Radio 2XG

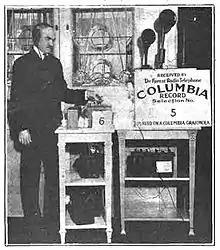
Lee de Forest broadcasting Columbia phonograph records (1916)

In 1914, de Forest established a laboratory at 1391 Sedgwick Avenue in the Highbridge section of the Bronx in New York City. Vacuum-tube transmitters had recently been developed and were found to be superior to arc-transmitters for audio transmissions. The company now concentrated on developing vacuum-tube equipment, including "Oscillion" transmitter tubes. In the summer of 1915, the company received a license for an experimental station located at the Highbridge laboratory, with the callsign 2XG.